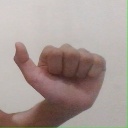
अक्षर: त